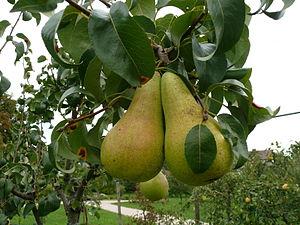
Poires ""Concorde"" au Jardin botanique d'Heilbronn."
La Concorde est une variété de poire.